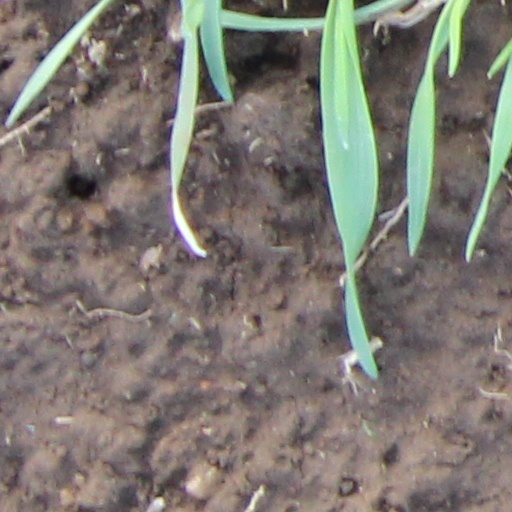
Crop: wheat